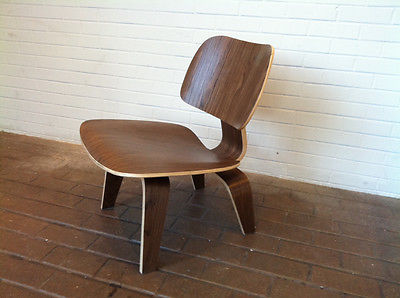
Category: chair